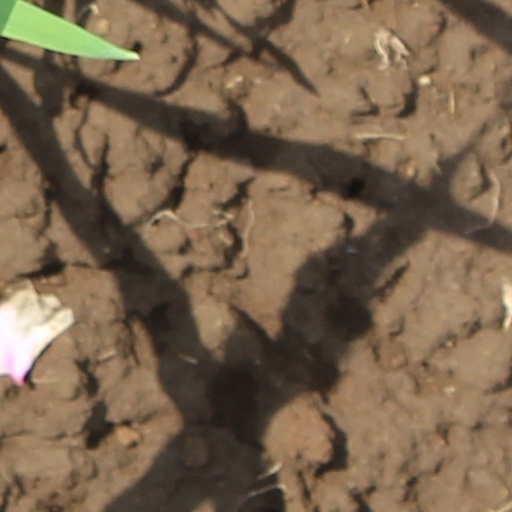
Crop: wheat